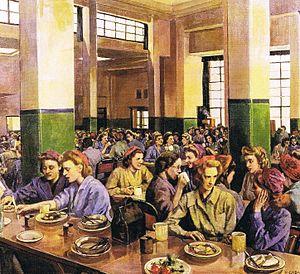
Ethel Léontine Gabain est une artiste franco-britannique, peintre et lithographe. Elle figure notamment parmi les membres fondateurs du Senefelder Club. Elle est également connue sous le nom de Ethel Copley. Elle était principalement connue pour ses gravures et portraits à la peinture à l'huile d'actrices et était l'un des rares artistes de son temps vivant de la vente de ses lithographies. Elle a également fait des œuvres en pointes sèches, et des affiches.